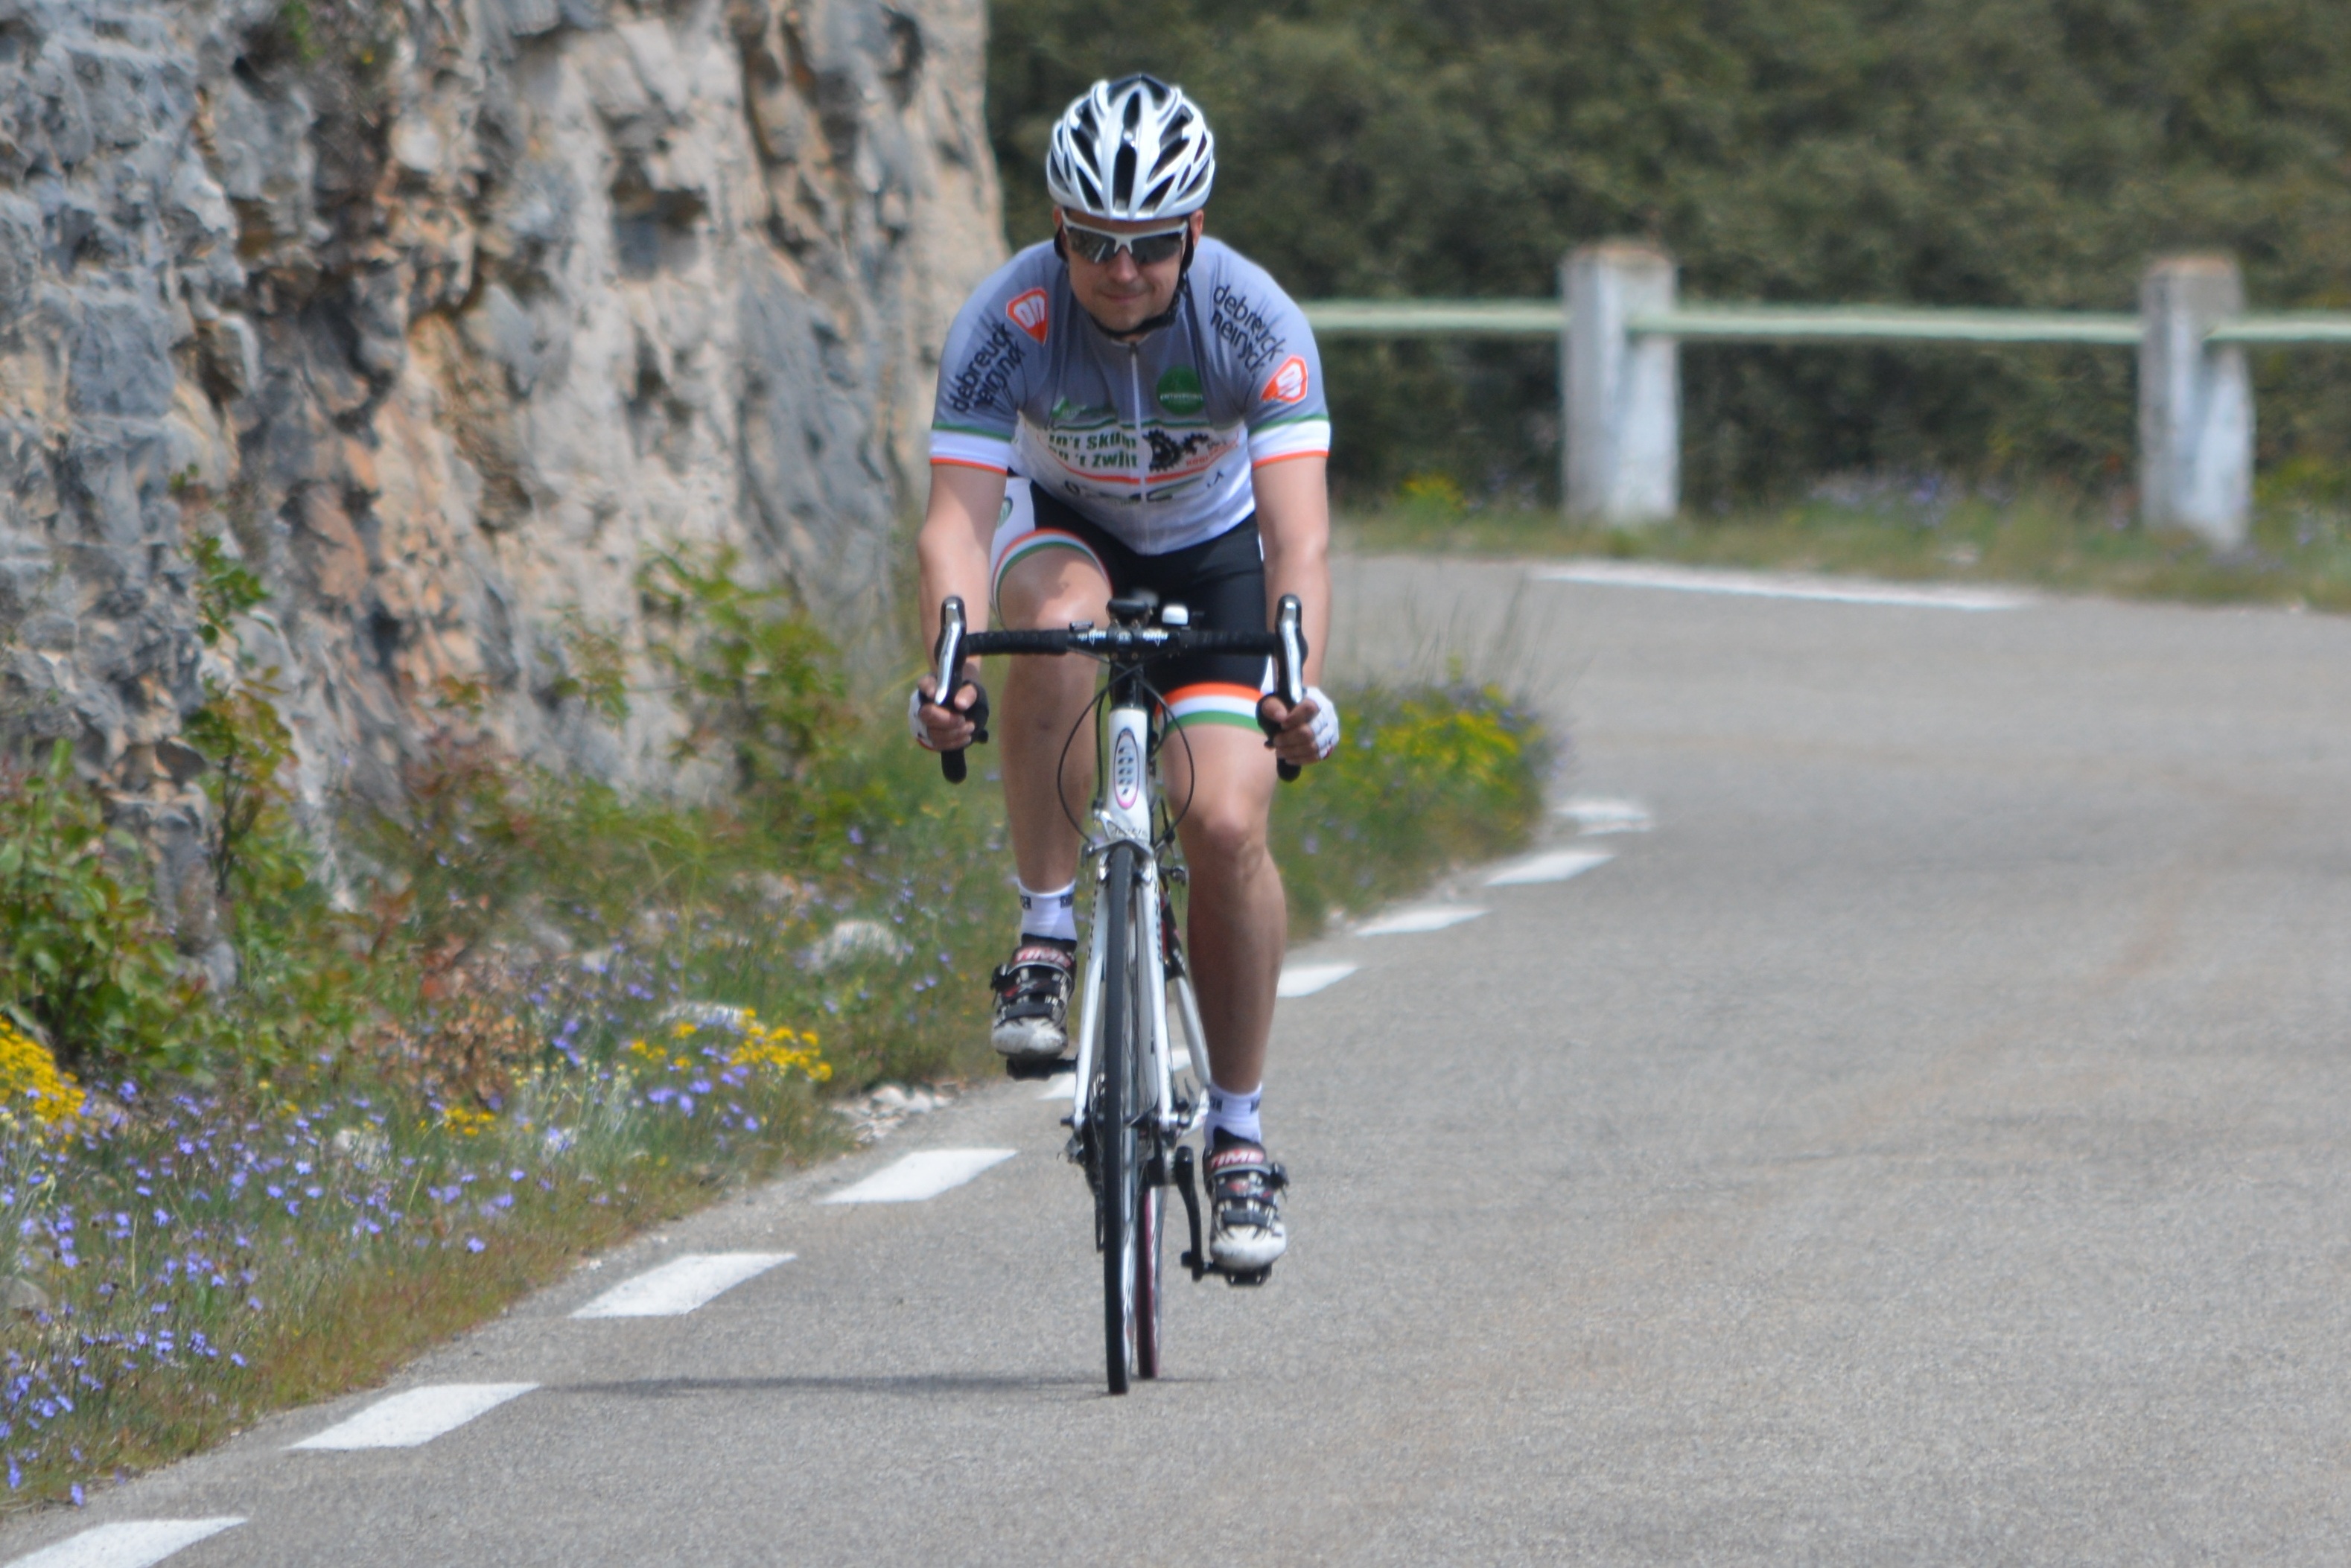
man, people, bicycle, recreation, motion, cyclist, vehicle, descent, lane, sports equipment, mountain bike, cycling, race, sports, helmet, move, professional road bicycle racer, road cycling, outdoor recreation, cycle sport, bicycle racing, road bicycle, endurance sports, racing bicycle, road bicycle racing, duathlon, mountain bike racing